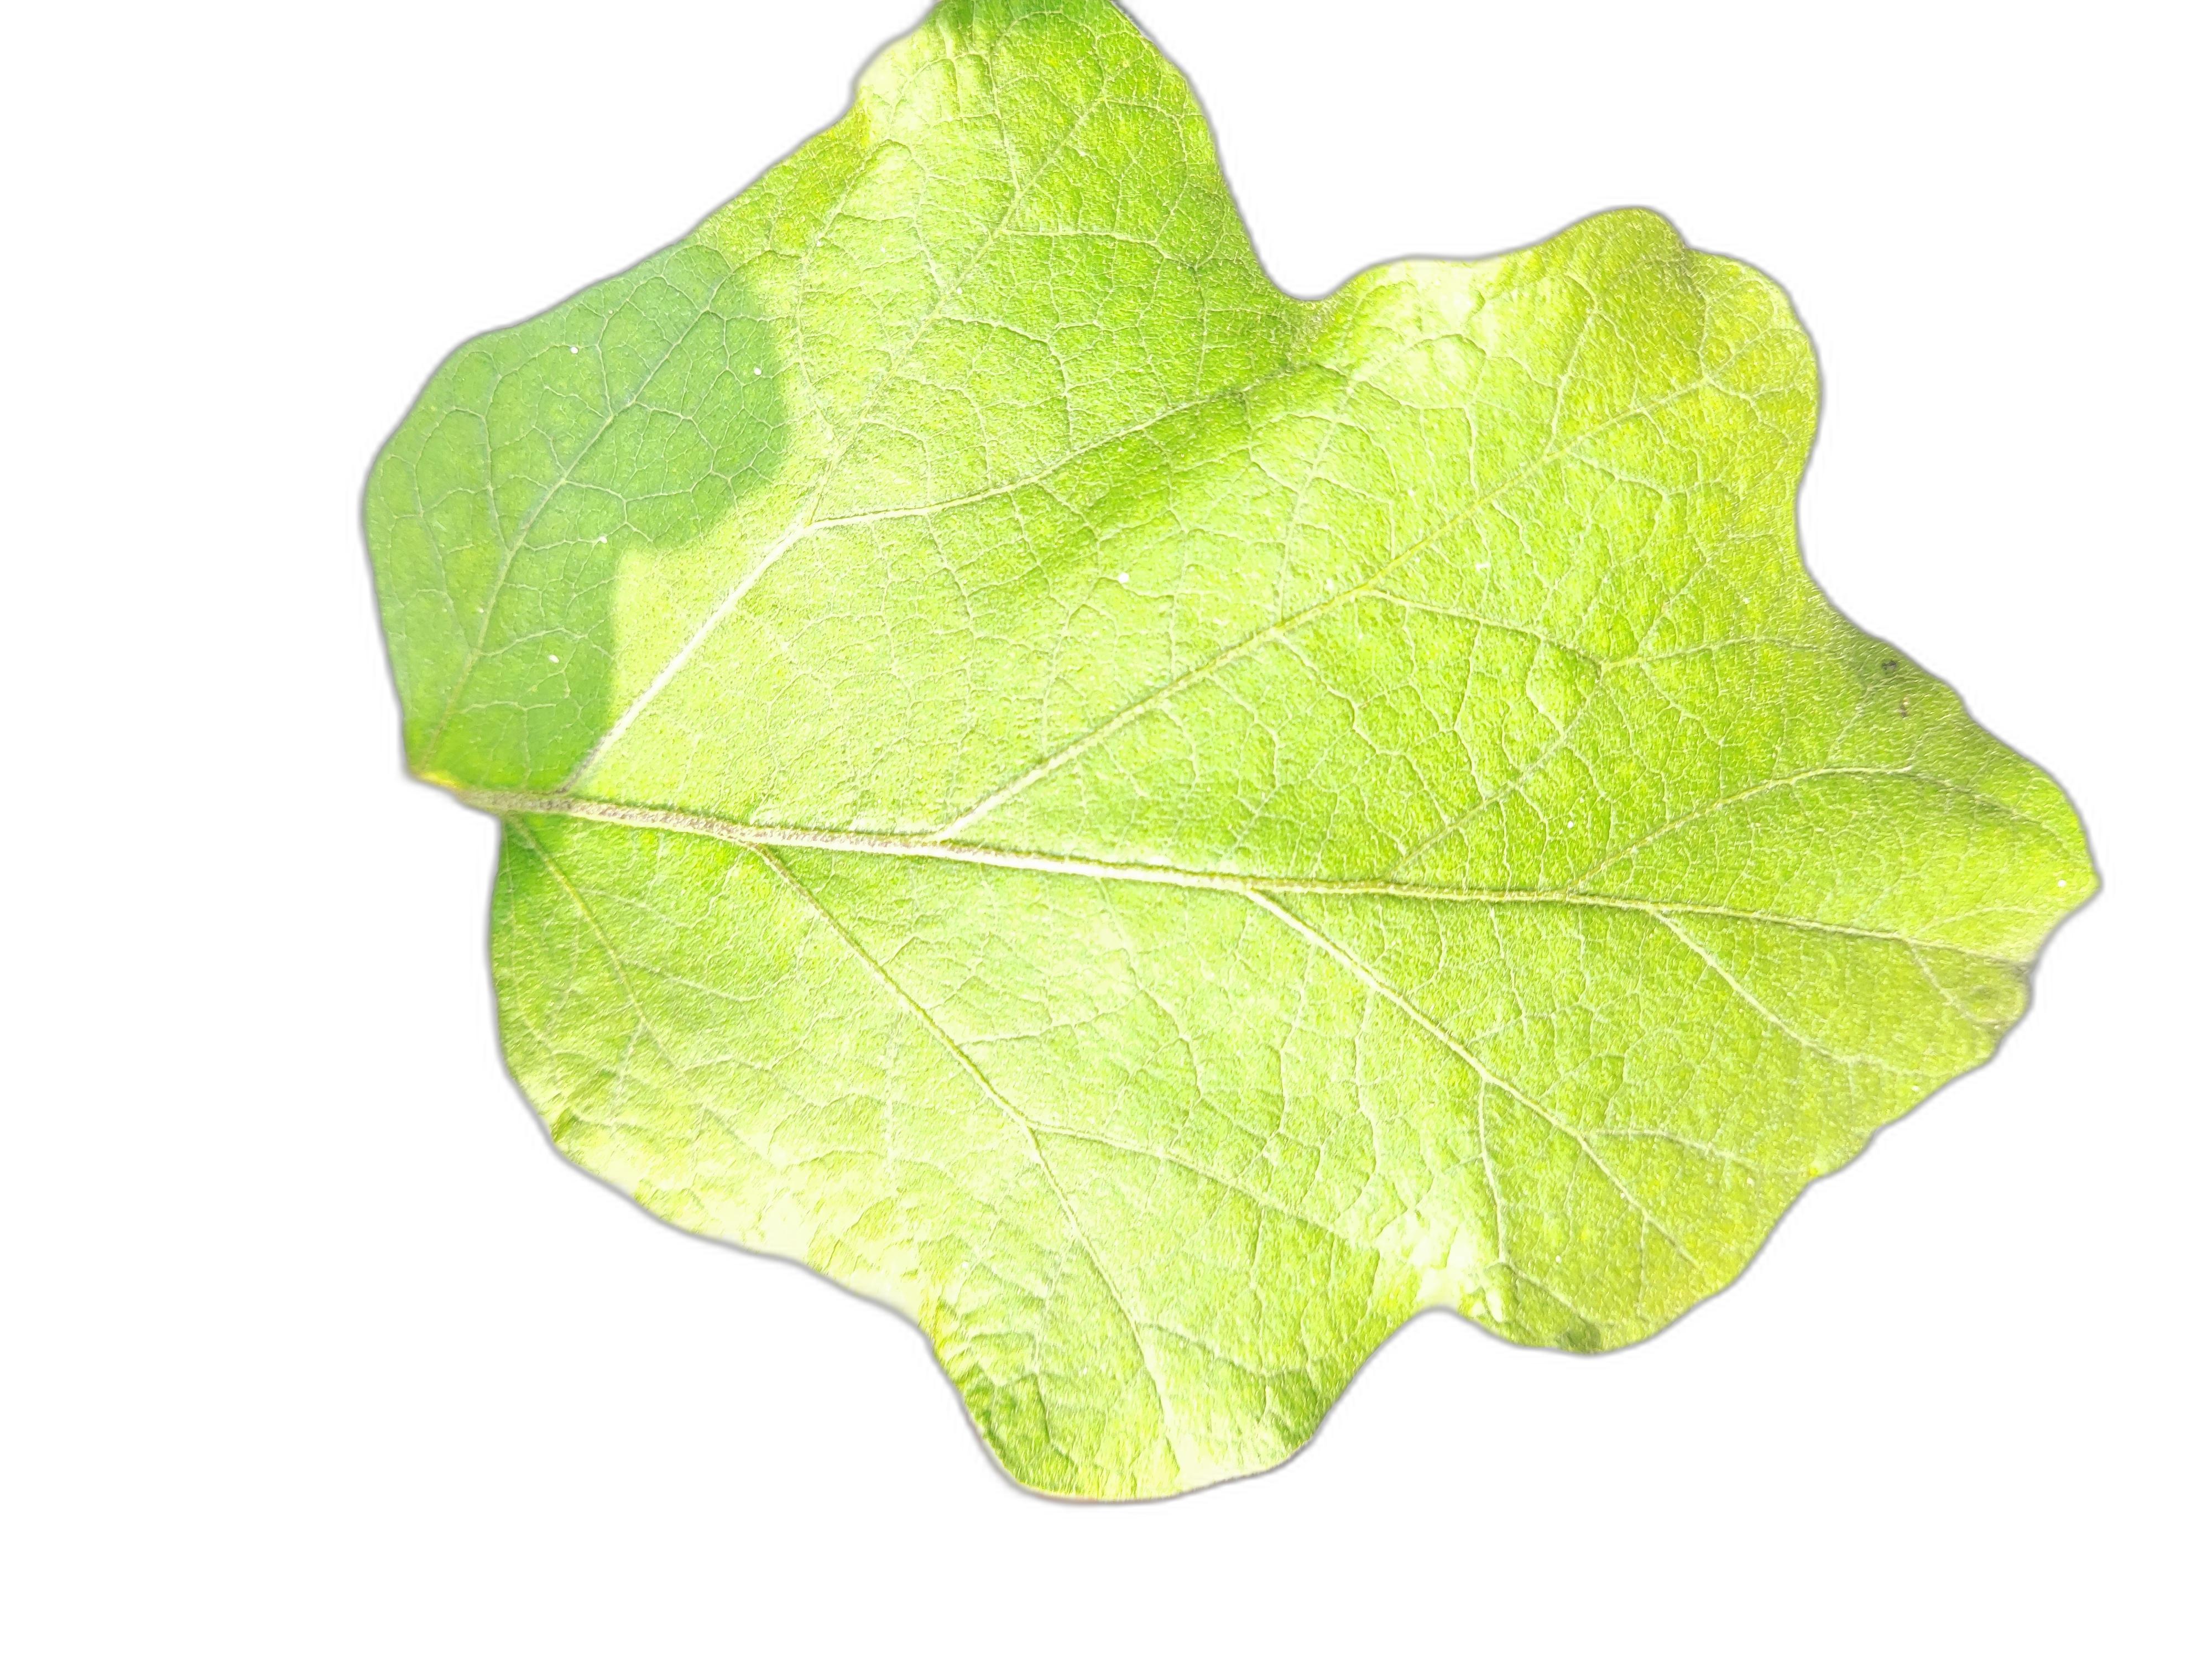
Label: Healthy Leaf